Henri Sauval

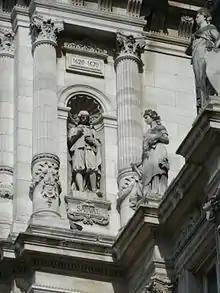
Statue said to depict Henri Sauval, on the Louvre in Paris

Sauval was the son of an advocate in the Parlement, he was born in Paris, and baptized on 5 March 1623. He devoted most of his life to researches among the archives of his native city, and in 1656 even obtained a licence to print his "Paris ancien et moderne"; but on his death (21 March 1676) the whole work was still in manuscript. A long time afterwards it appeared, thanks to his collaborator, Claude Bernard Rousseau, under the title of "Histoire et recherches des antiquites de la ville de Paris" (1724), but remodelled, with the addition of long and dull dissertations which were not by Sauval.